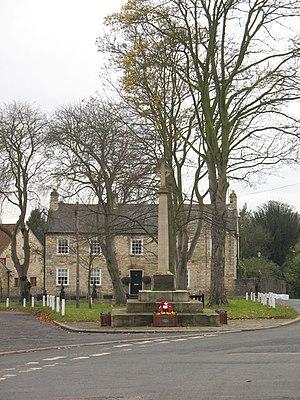
Thorp Arch, est un village dans le comté du Yorkshire de l'Ouest en Angleterre. Le village est près de Wetherby, Clifford, et Boston Spa.